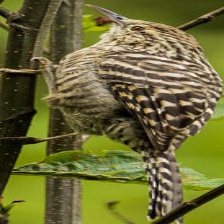
Species: FASCIATED WREN
Scientific name: CAMPYLORHYNCHUS FASCIATUS